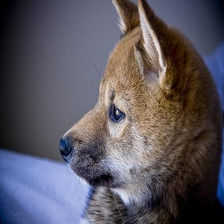
Species: dog
Breed: shiba inu